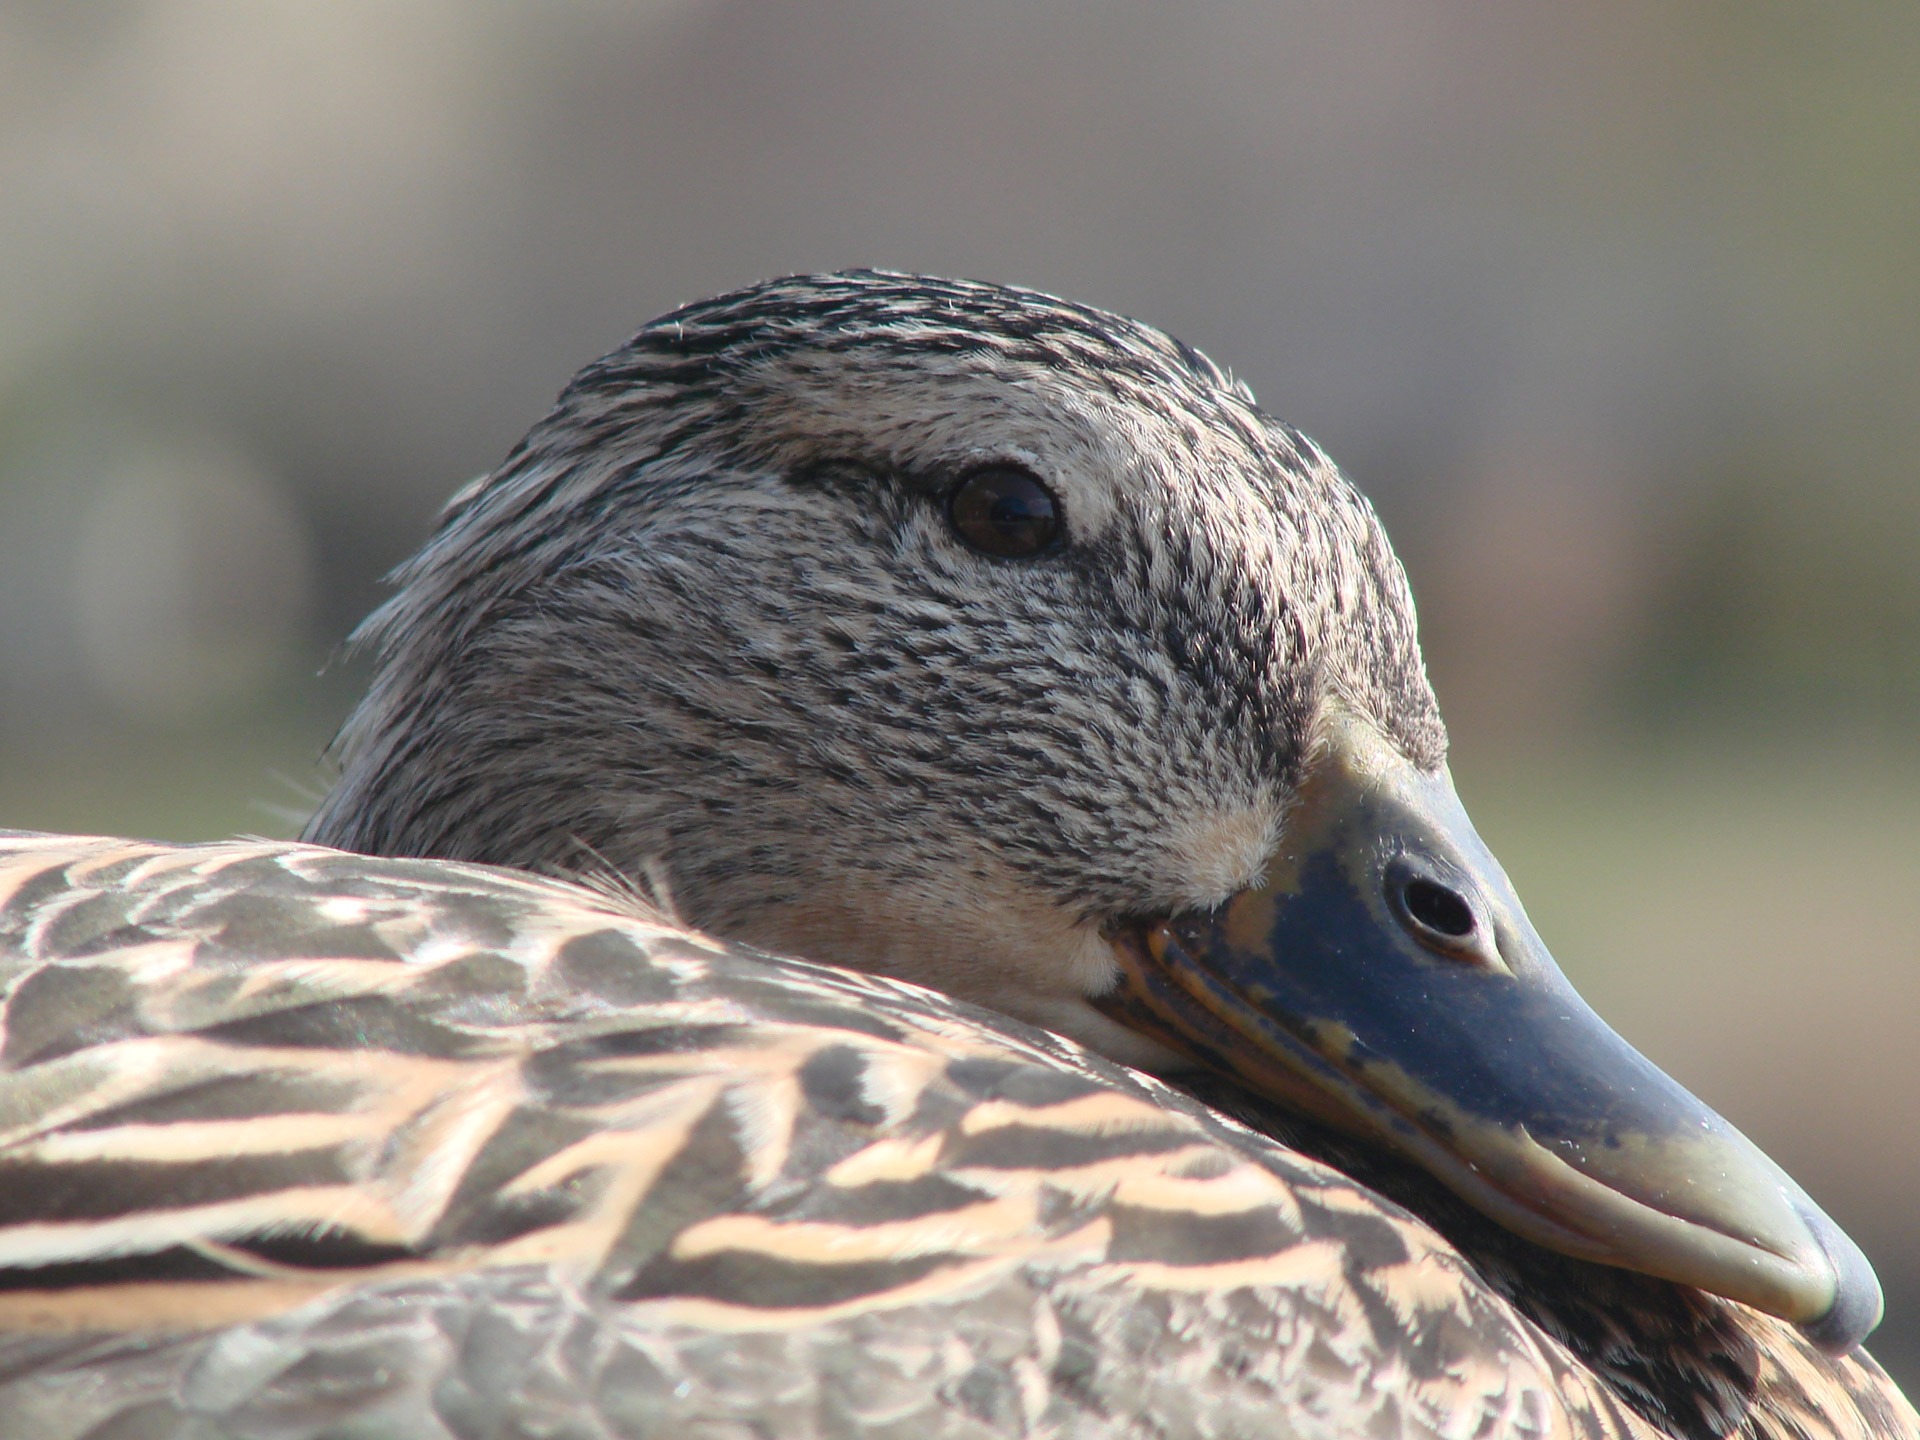
bird, wing, sunshine, female, wildlife, spring, beak, macro, fauna, close up, outdoors, duck, goose, vertebrate, resting, waterfowl, water bird, mallard, ducks geese and swans